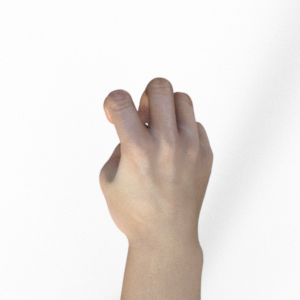
Label: rock